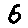
Label: 6